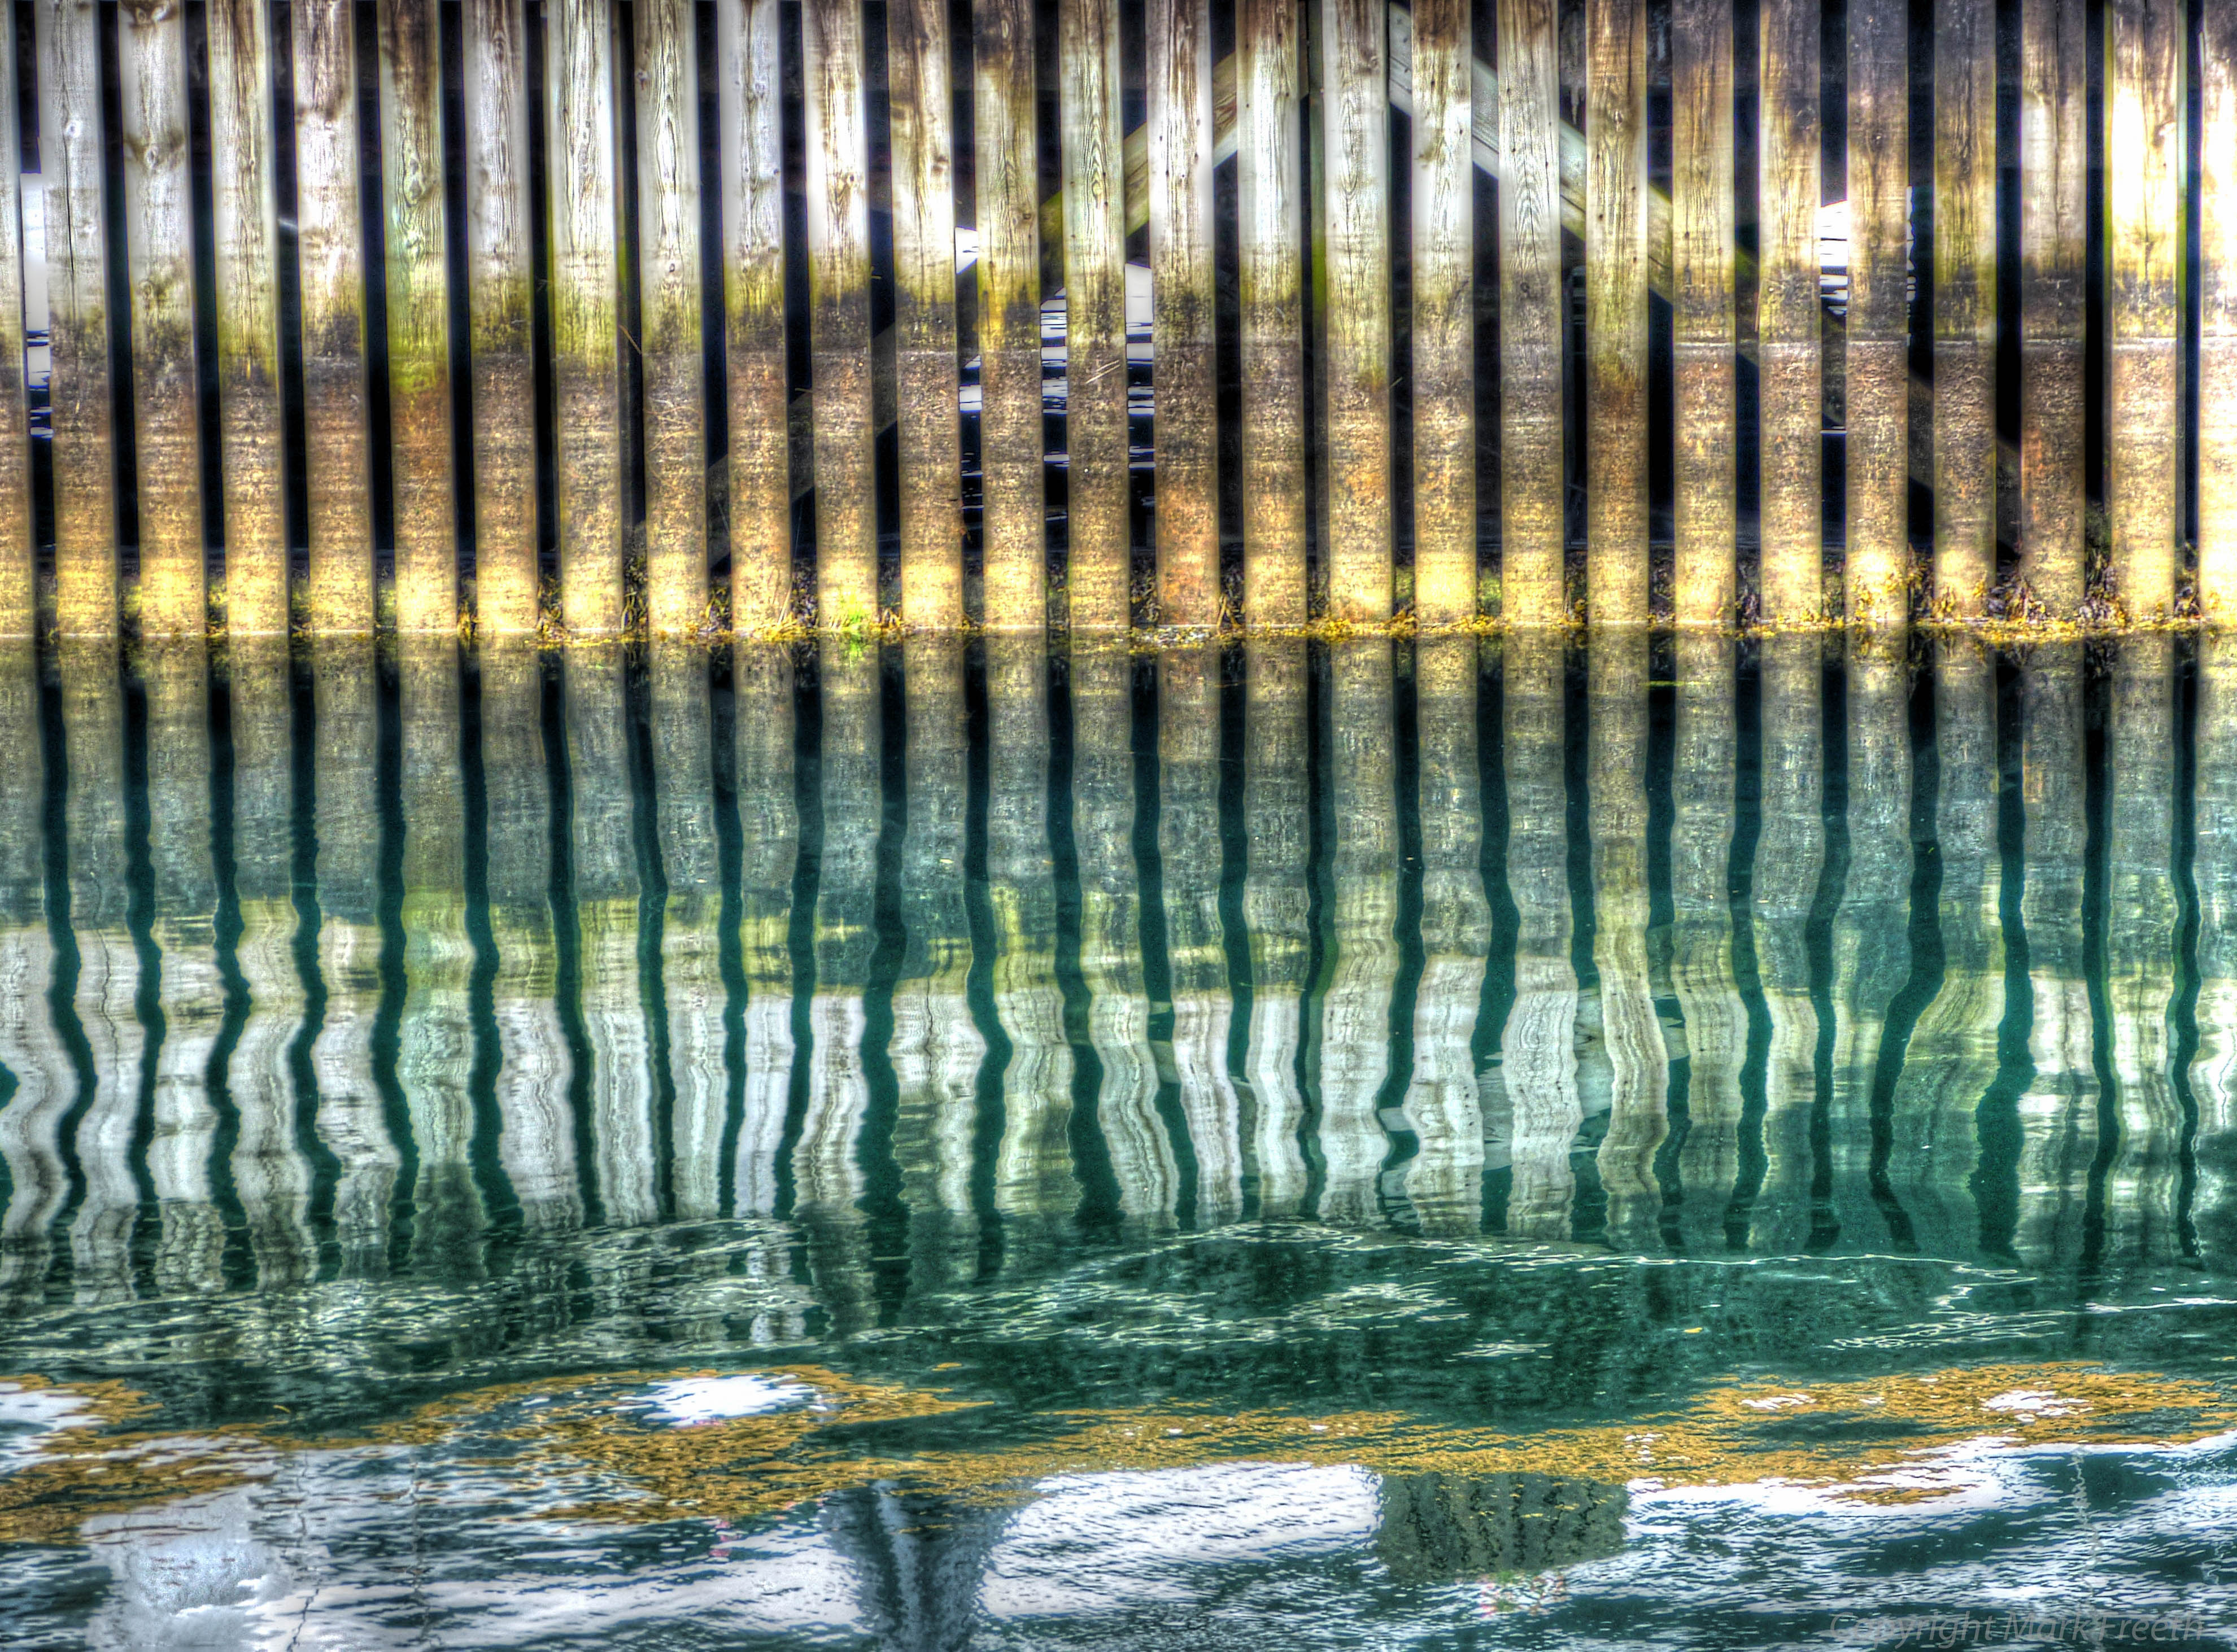
tree, water, sunlight, reflection, cruise, hdr, reflections, norway, habour, markfreeth